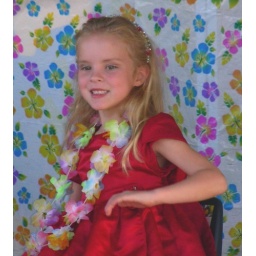
P in her HUGE red dress at Preschool graduation -- the kid LOVES being in front of a crowd.